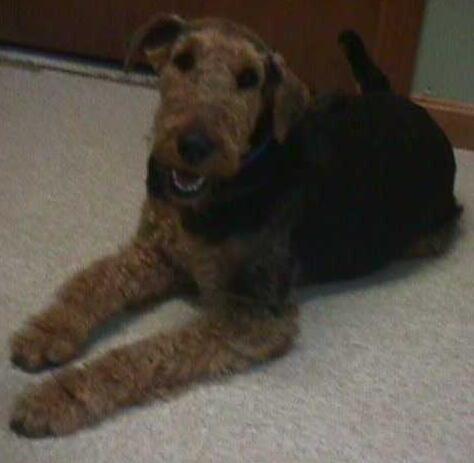
Airedale